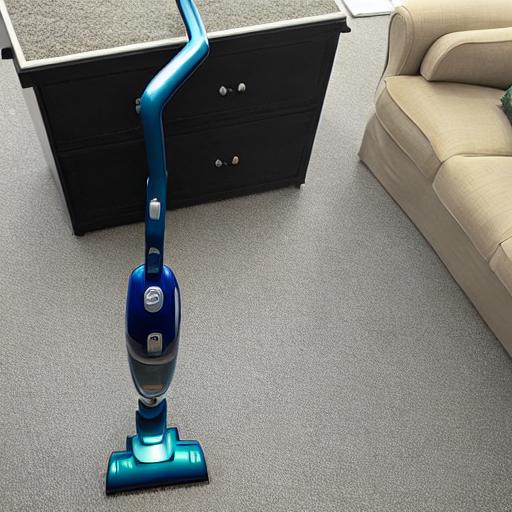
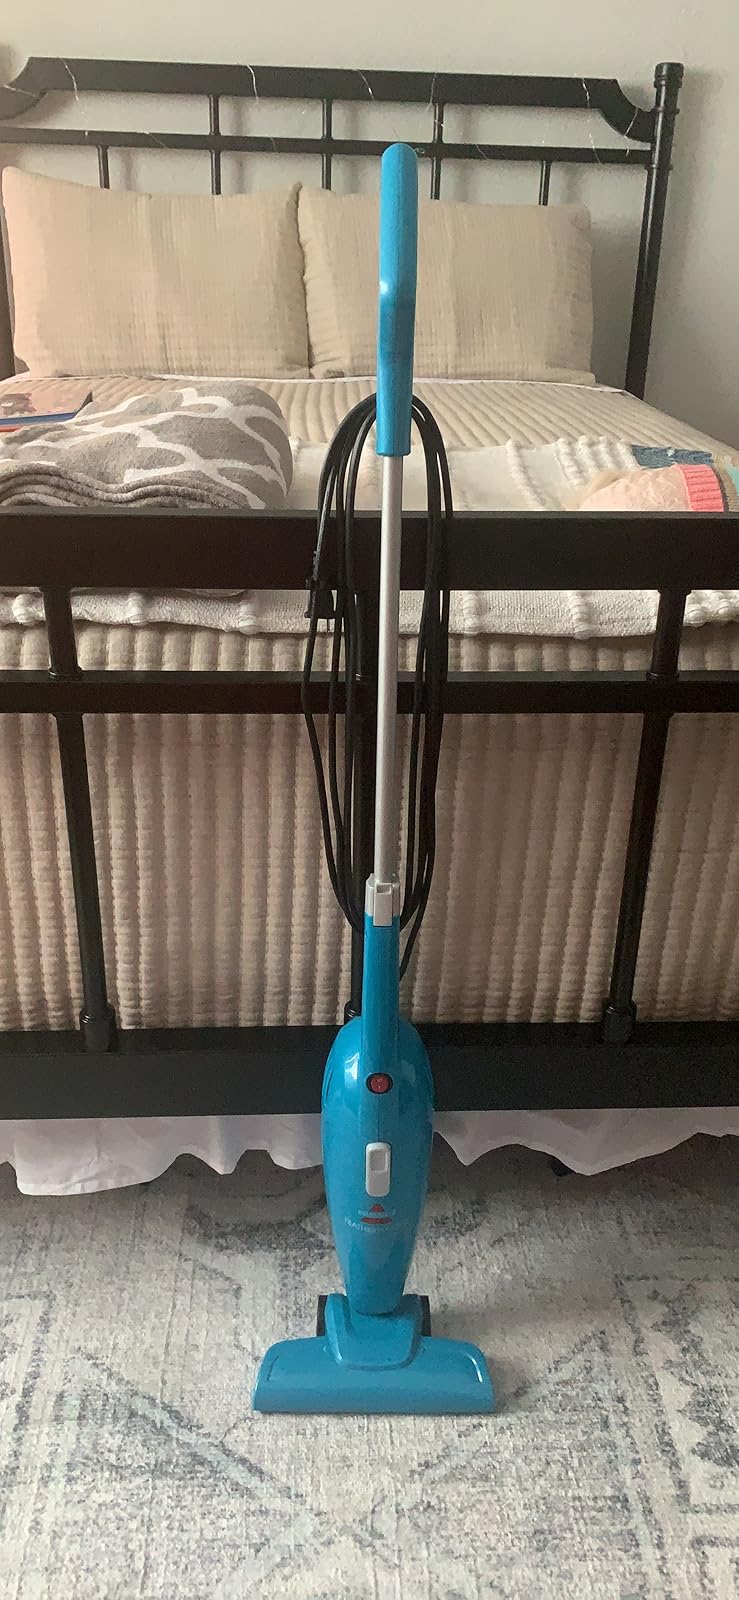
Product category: items_vacuum
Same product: no